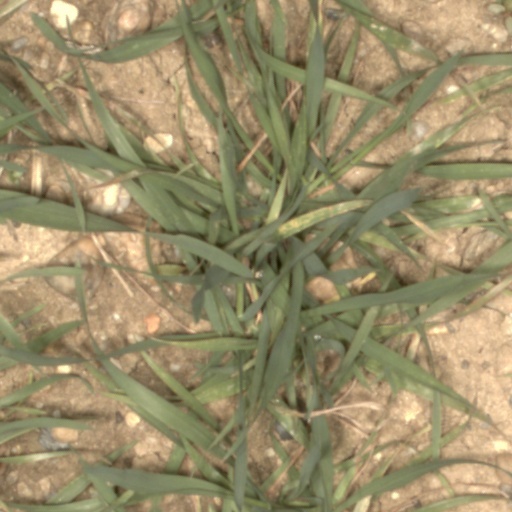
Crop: wheat